Héctor Garza

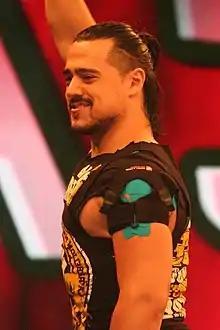
Solano's nephew who worked under the name Garza Jr. in tribute to his uncle

Héctor Solano Segura was born on June 12, 1969, in Monterrey, Nuevo León, Mexico, son of professional wrestler Humberto Garza. His brother works as a professional wrestler and promoter under the ring name "Humberto Garza Jr." and his son, originally known as "Último Ninja" in Mexico and "Humberto Carrillo" in NXT, is a professional wrestler, using the name El Sultán. His uncle is Mike Segura, better known under the ring name "El Ninja". Solano's cousin is known as "El Ninja Jr.", and his nephew, Humberto Garza Solano, works under the ring name Angel Garza.